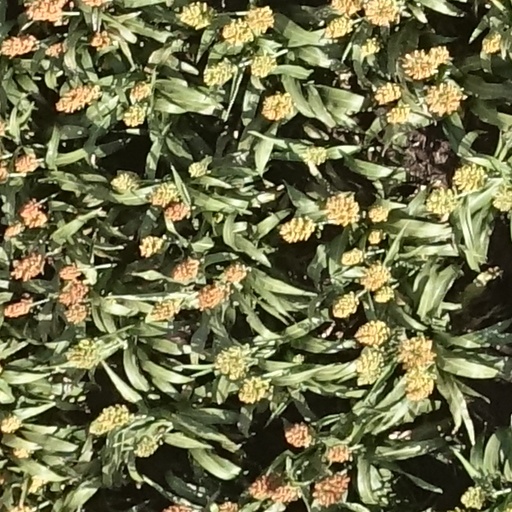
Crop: sorghum